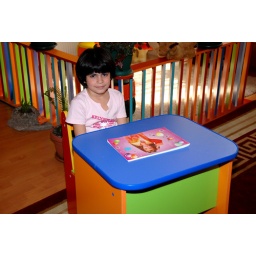
DSC_2349 at colorful desk in children's room Child